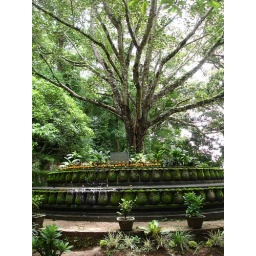
A tree in the park that has the Luang Prabang mountain walk